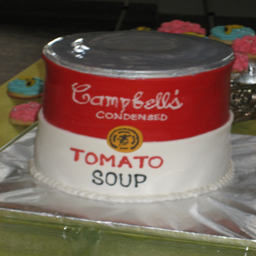
tomato soup can for a themed wedding .